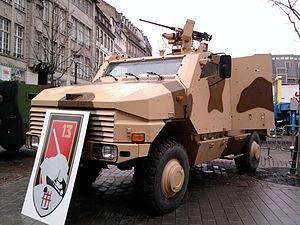
Camion blindé en présentation à Strasbourg, Place Kléber
La tourelle est un dispositif placé sur un véhicule qui permet d'orienter l'armement dont elle dispose, tout en le maintenant sous protection.